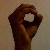
The image shows a hand gesture representing the letter 'O' in Indian Sign Language.